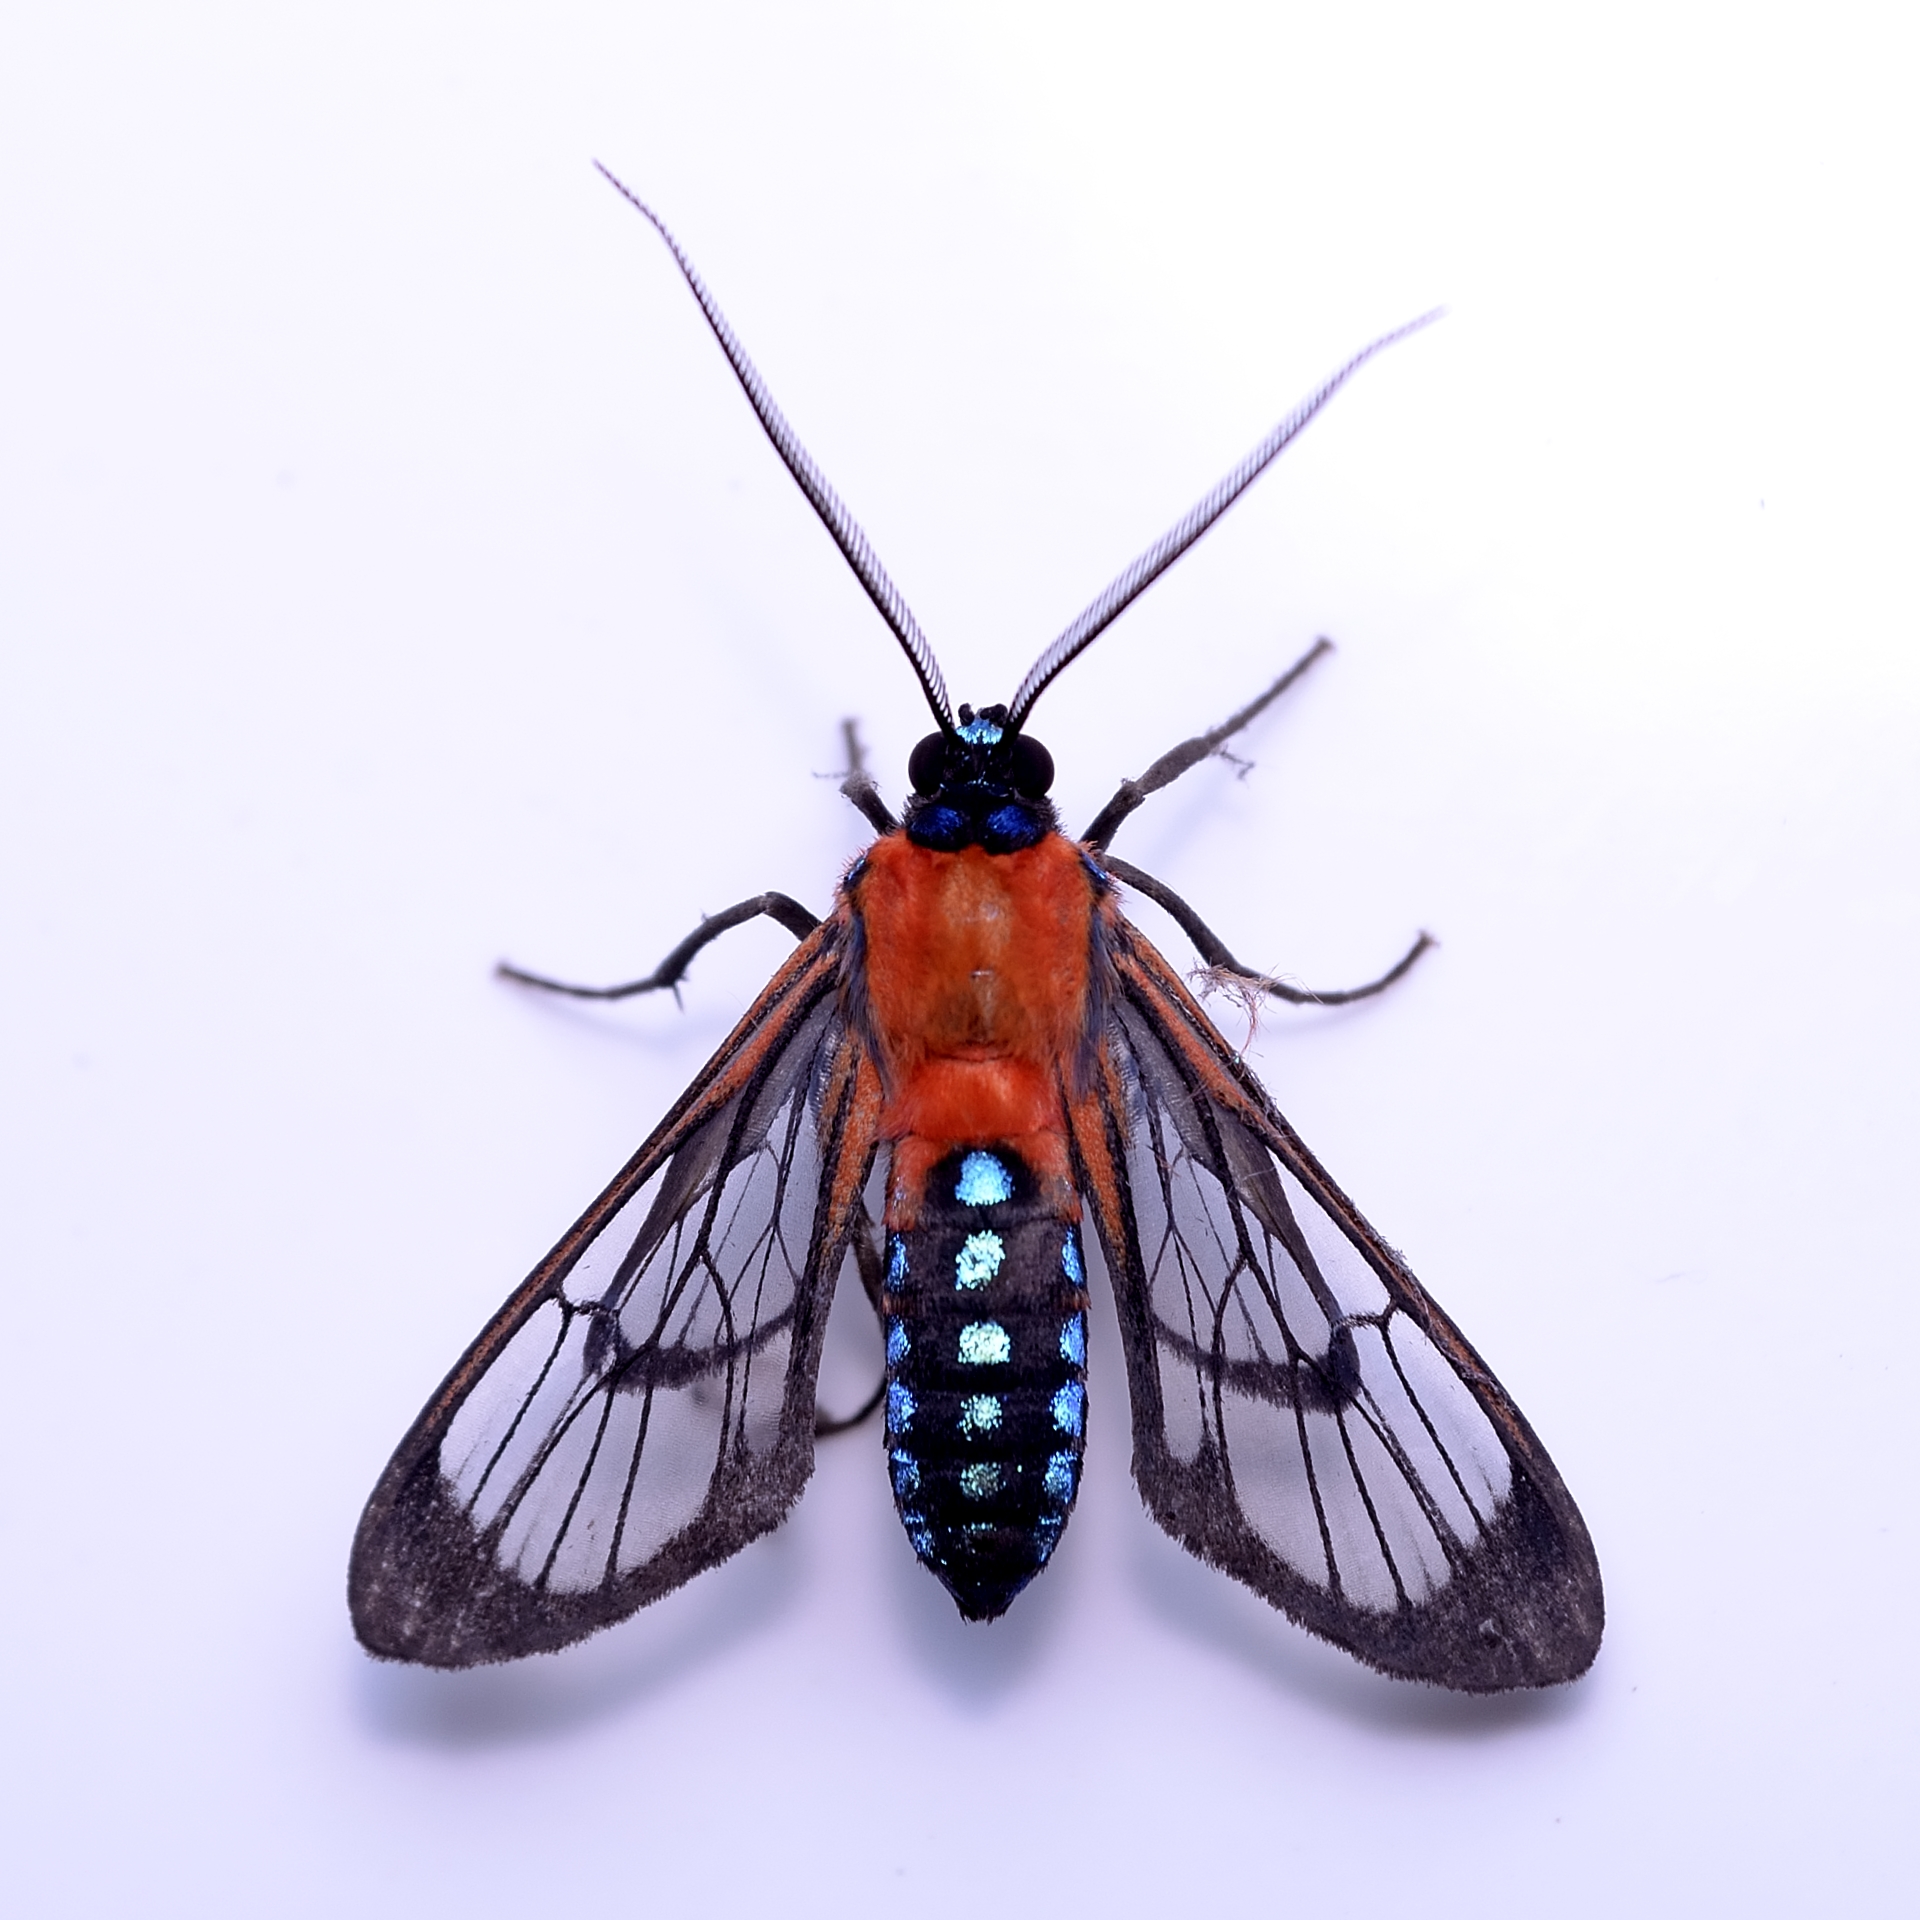
wing, insect, moth, butterfly, fauna, invertebrate, illustration, mariposa, macro photography, arthropod, pollinator, moths and butterflies